Richard Benyon (MP for Peterborough)

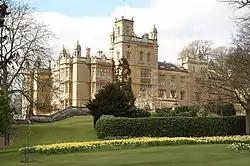
Englefield House

Benyon died ‘of the gout in his stomach’ on 22 August 1796, leaving estates in Essex and Berkshire worth £8,000 p.a. He was succeeded by his son Richard Benyon De Beauvoir. His daughter Emma married William Henry Fellowes and his daughter Maria married George Brodrick, 4th Viscount Midleton.